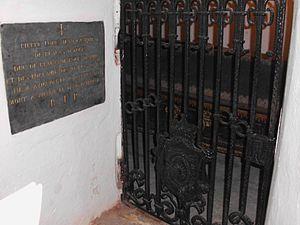
Crypte des Bourbons à Kostanjevica - Niche du caveau avec le sarcophage du duc de Blacas
Pierre Louis Jean Casimir de Blacas d’Aulps, comte, puis 1ᵉʳ duc de Blacas, pair de France, 1ᵉʳ prince de Blacas, né le 10 janvier 1771 à Vérignon, baptisé le 11, mort à Vienne le 17 novembre 1839, inhumé au monastère français de la Castagnavizza à Goritz est un homme politique, diplomate et collectionneur d'antiques français.